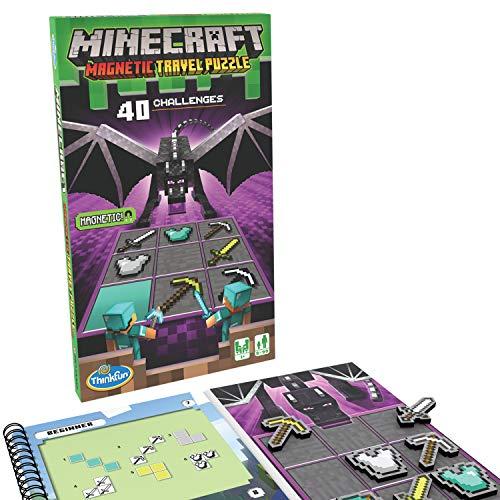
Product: ThinkFun Minecraft Magnetic Travel Puzzle Logic Game & STEM Toy for Kids Ages 8 & Up
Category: Toys & Games | Games & Accessories | Travel Games
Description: What you get - the Minecraft magnetic travel puzzle includes 9 magnetic Minecraft items, an instruction manual, and a challenge booklet containing 40 beginner to expert challenges and solutions.
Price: $12.99
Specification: ProductDimensions:5.9x0.7x10.2inches|ItemWeight:13.6ounces|ShippingWeight:13.6ounces(Viewshippingratesandpolicies)|ASIN:B081QXY87L|Itemmodelnumber:31521|Manufacturerrecommendedage:8yearsandup